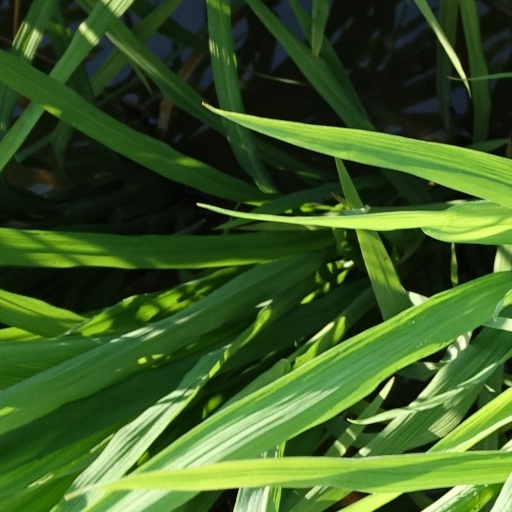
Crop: rice